William Beaumont Army Medical Center

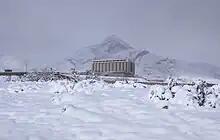
After the December 2015 winter storm

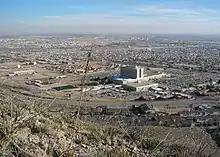
WBAMC and Summit Place neighborhood viewed from the trail up to El Paso's Sugarloaf Peak. Summit Park and Reservoir (at Piedras Street and Fillmore Avenue) are visible toward the right.

In 1969, the Army began construction of a new, 12-story hospital to the west of the WBGH area. Completed in 1972, the new facility became known as the William Beaumont Army Medical Center. The building is in the modernism architectural style, with a 124 ft tower. Although originally designed for 611 beds, by the early 1980s the hospital had a capacity of 463. The Omar N. Bradley building, an addition to the west-side of the main hospital, was opened in 1982; it provides an additional of clinical and administrative space. Today, the hospital has a bed capacity of more than 150 patients; during contingencies, the hospital can expand to a capacity of 373 patients. As the Southwest's major regional Army medical center, this modern facility now provides medical care to active and retired military personnel and their dependents in the three-state region of Texas, New Mexico, and Arizona.